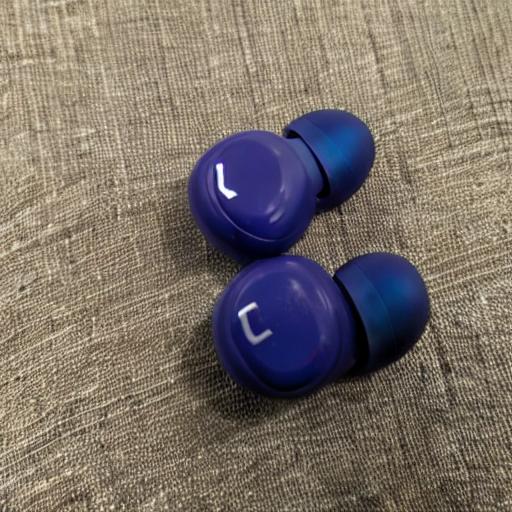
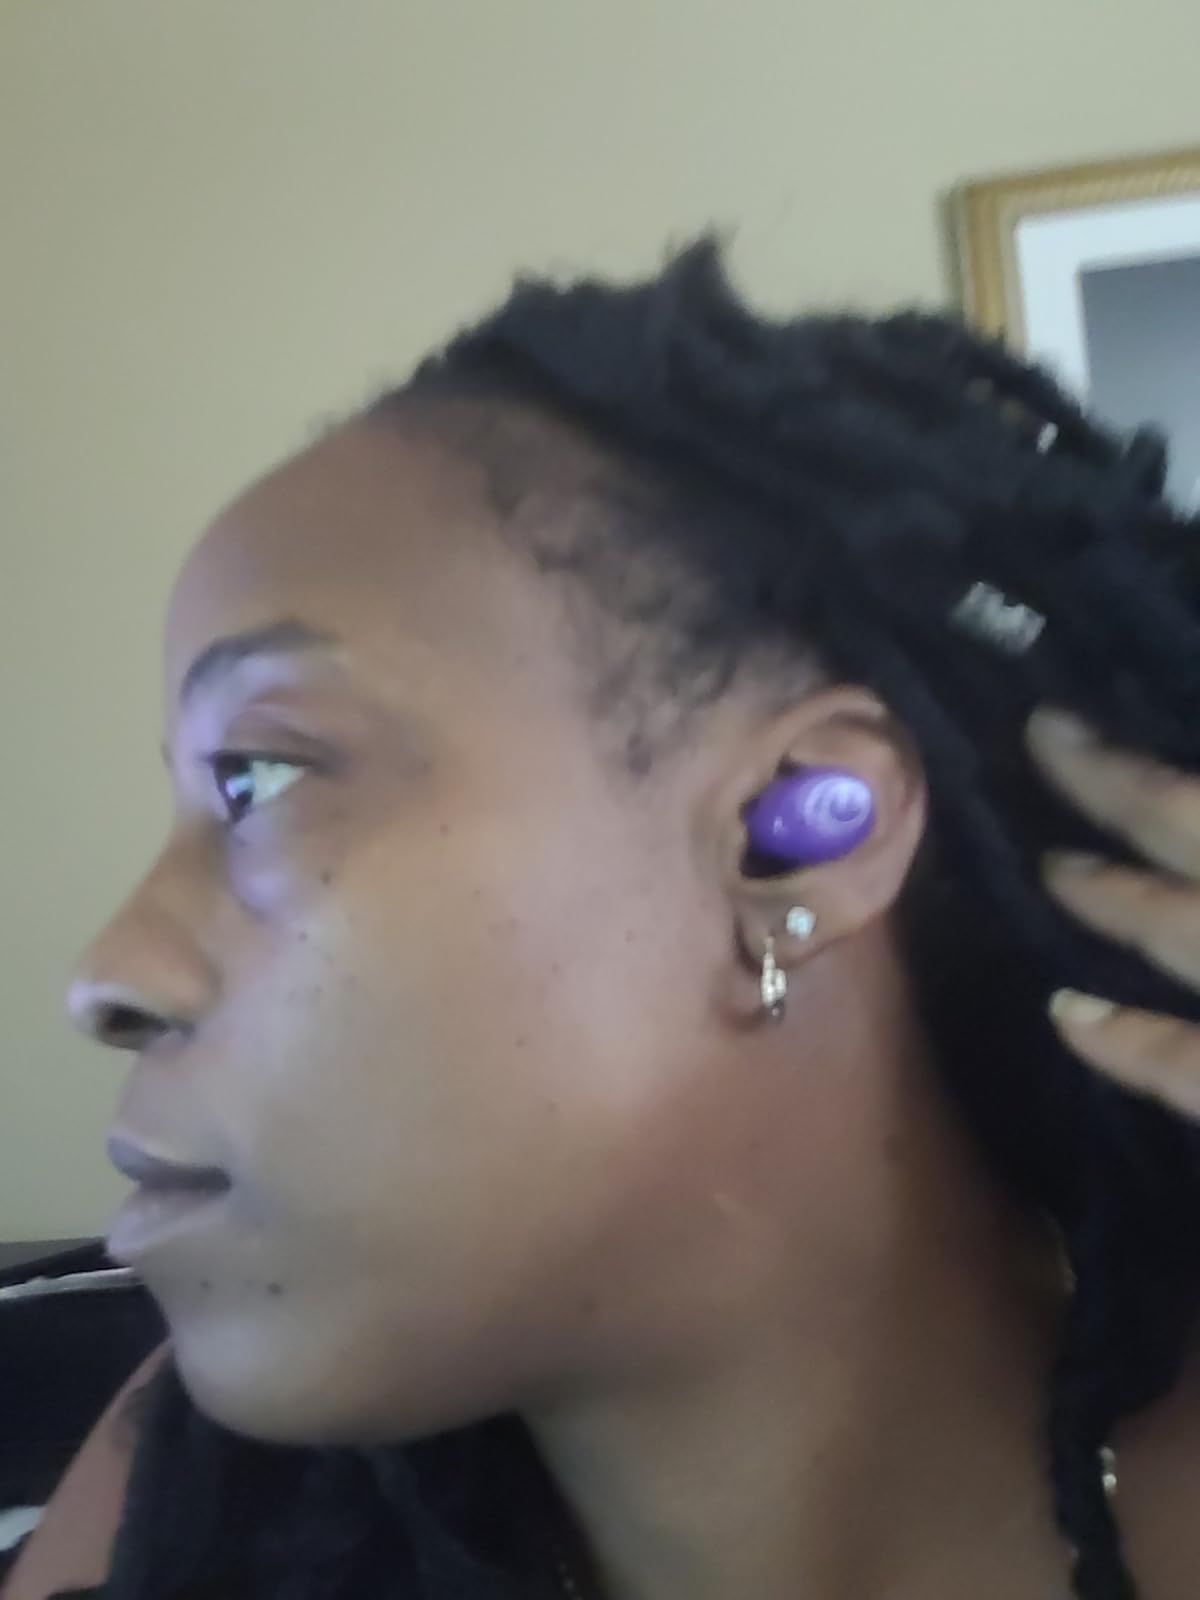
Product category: earbuds
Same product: no